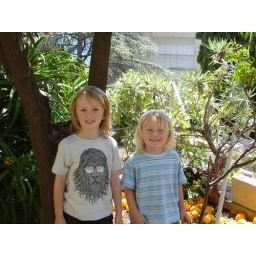
Oscar and Aidee under an orange tree in Villefranche